Resurrection of Eve

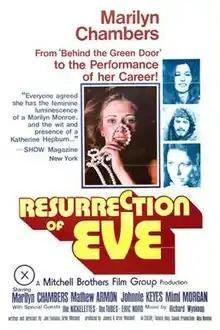
Film poster

Resurrection of Eve is a 1973 American feature-length pornographic film produced by the Mitchell brothers and starring Marilyn Chambers, who had become a star in the Mitchell Brothers' previous picture, "Behind the Green Door". "Resurrection of Eve" was directed and written by Jon Fontana and Artie Mitchell. Though less successful commercially and critically than "Behind the Green Door", it is considered one of the films of The Golden Age of Porn. Like "Behind the Green Door", it featured interracial sex, including a reprise of Chambers' coupling with her "Green Door" co-star Johnnie Keyes, but broke new ground in a film targeting a heterosexual audience by included shots of gay fellatio.